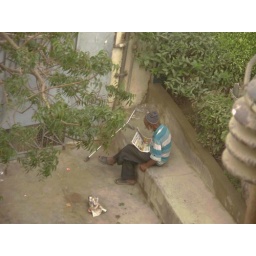
Tension free Old man reading newspaper early in the morning sitting on footpath